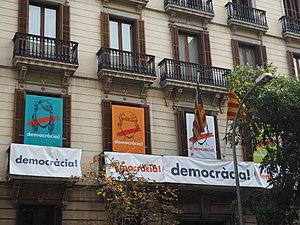
Òmnium Cultural est une association qui œuvre pour la promotion de la langue et de la culture catalanes et pour l'identité des pays catalans.